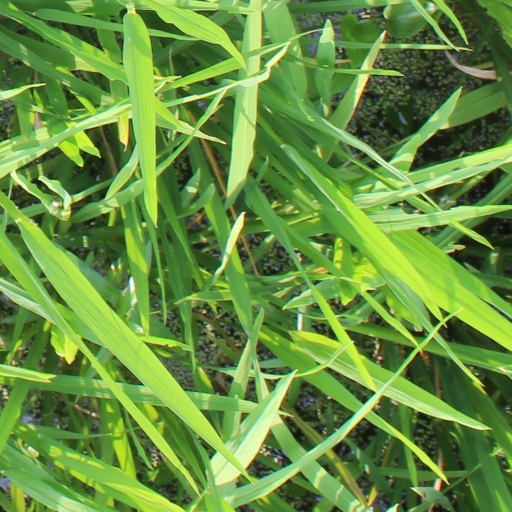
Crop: rice